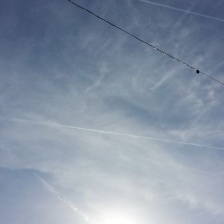
Cloud type: Contrail